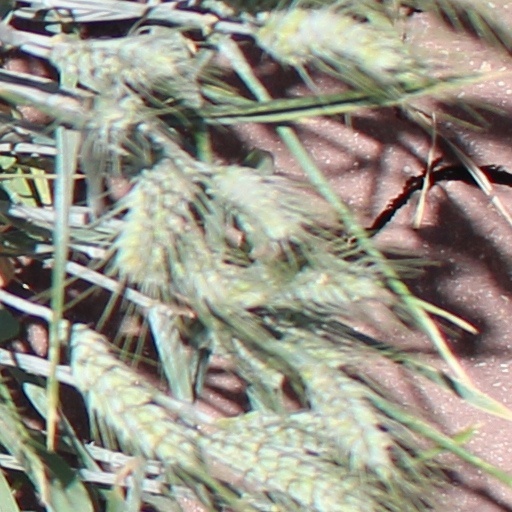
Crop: wheat